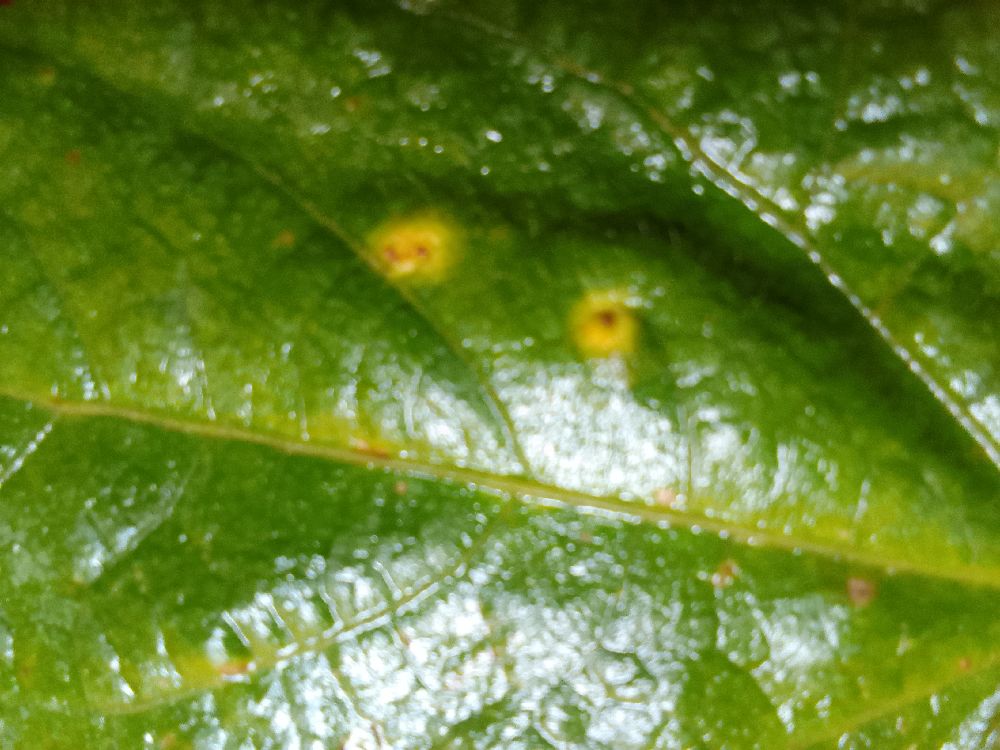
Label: rust